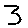
Label: 3